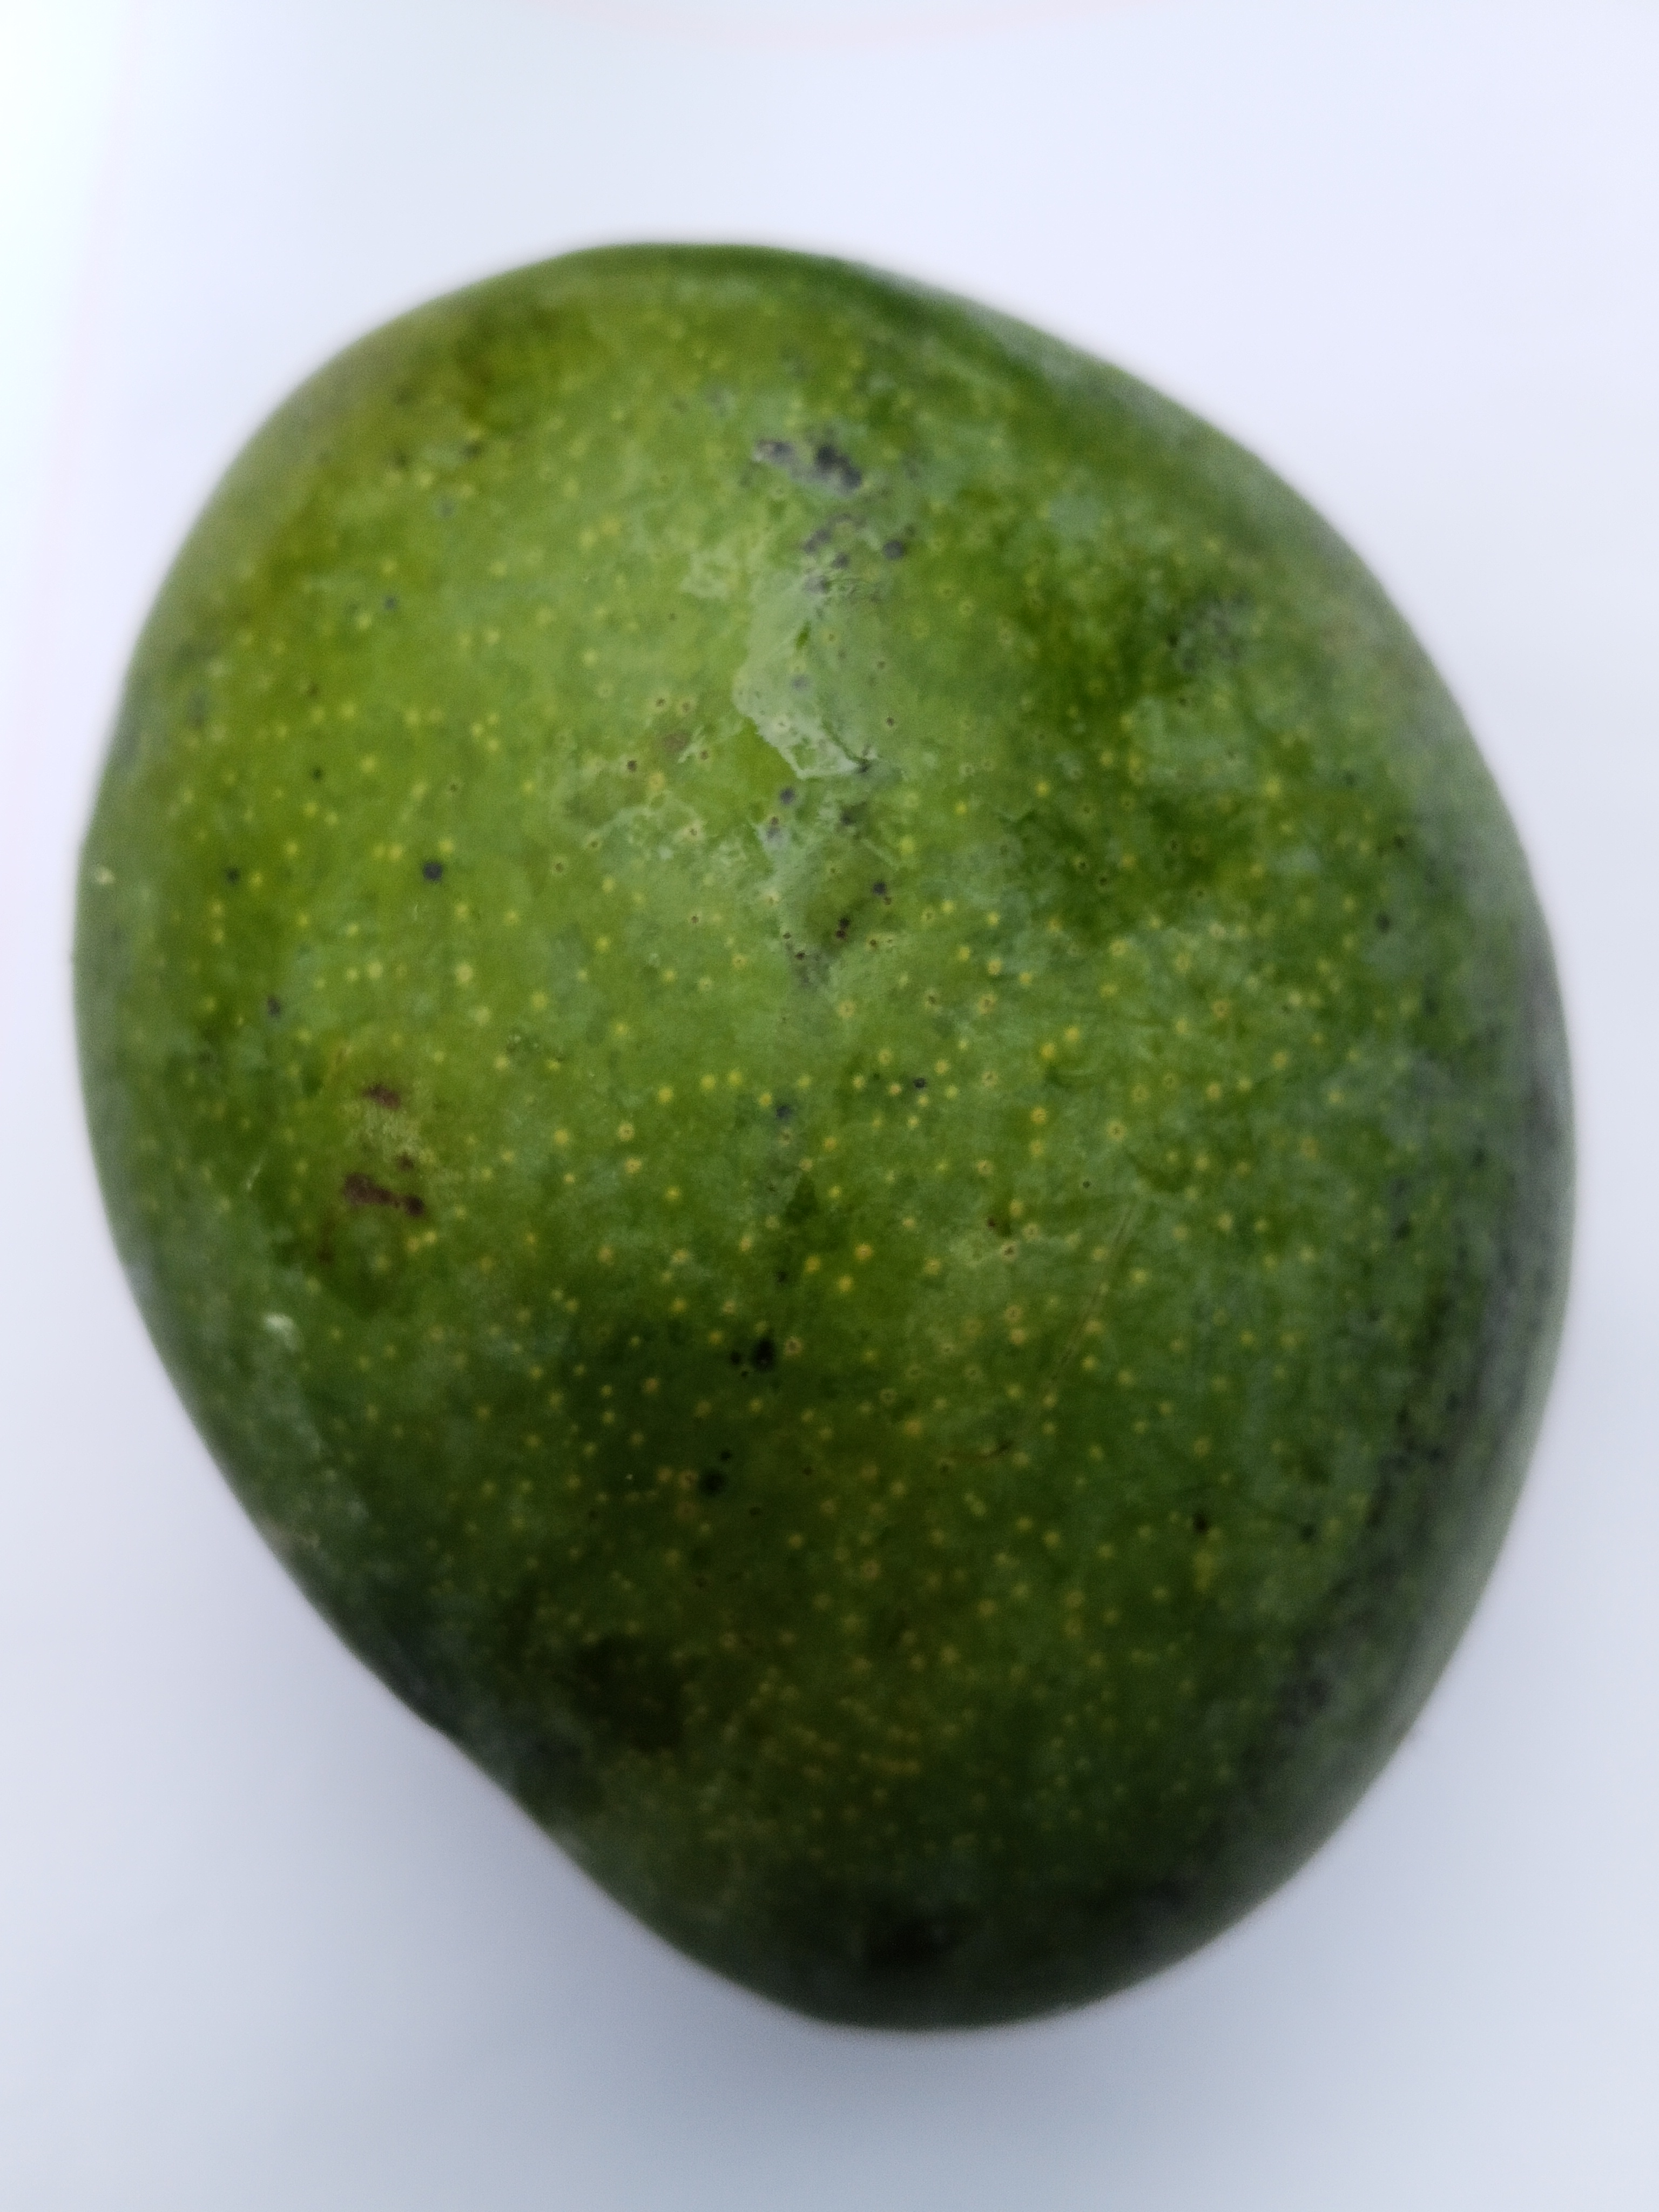
Mango variety: Bari 4